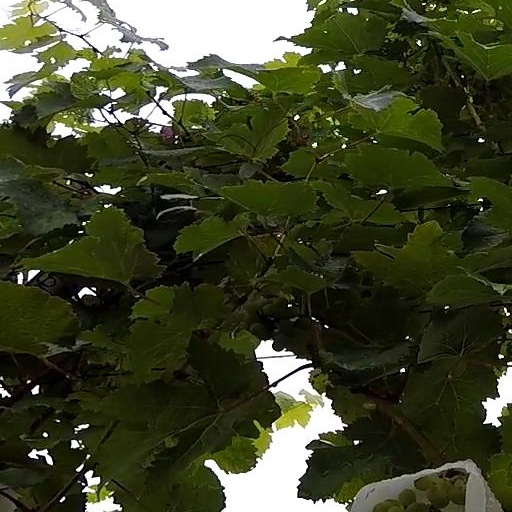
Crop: grape